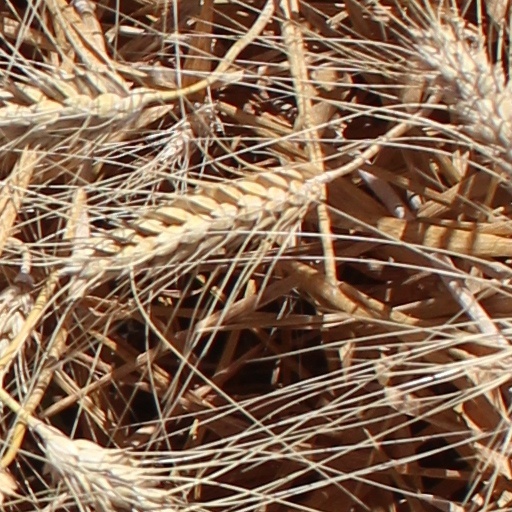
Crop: wheat